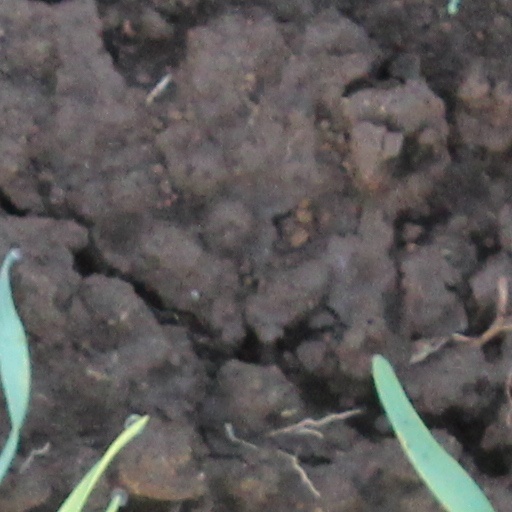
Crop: wheat